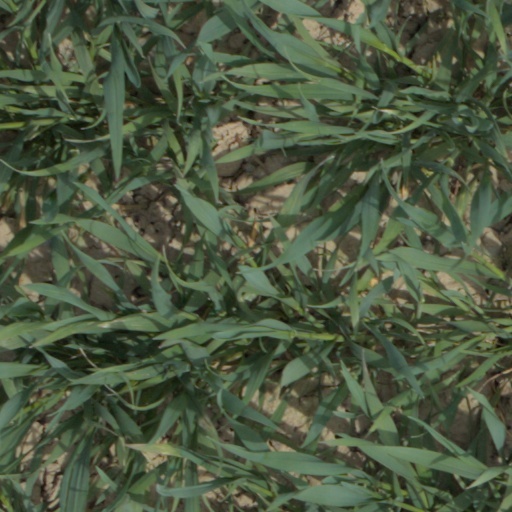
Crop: wheat